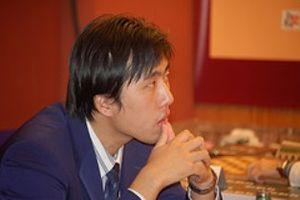
Bu Xiangzhi, né le 10 décembre 1985, est un joueur d'échecs chinois qui a obtenu le titre de grand maître international avant quatorze ans.